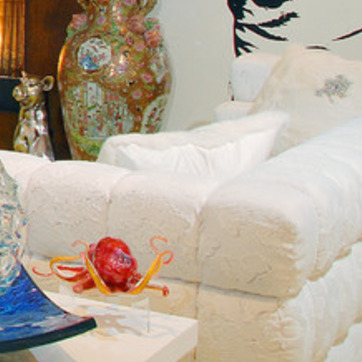
Material: leather